Jeff Wadlow

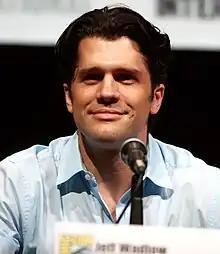
Wadlow at San Diego Comic-Con 2013

Jeffrey Clark Wadlow (born March 2, 1976) is an American screenwriter, producer and director. He is best known for writing, producing and directing feature films, including "Kick-Ass 2" (2013), "Truth or Dare" (2018), "Fantasy Island" (2020), and "Imaginary" (2024). In 2022, Wadlow was nominated for a DGA award for Outstanding Directorial Achievement in Television, Commercials and Documentary.